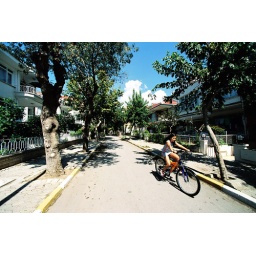
under the blue sky